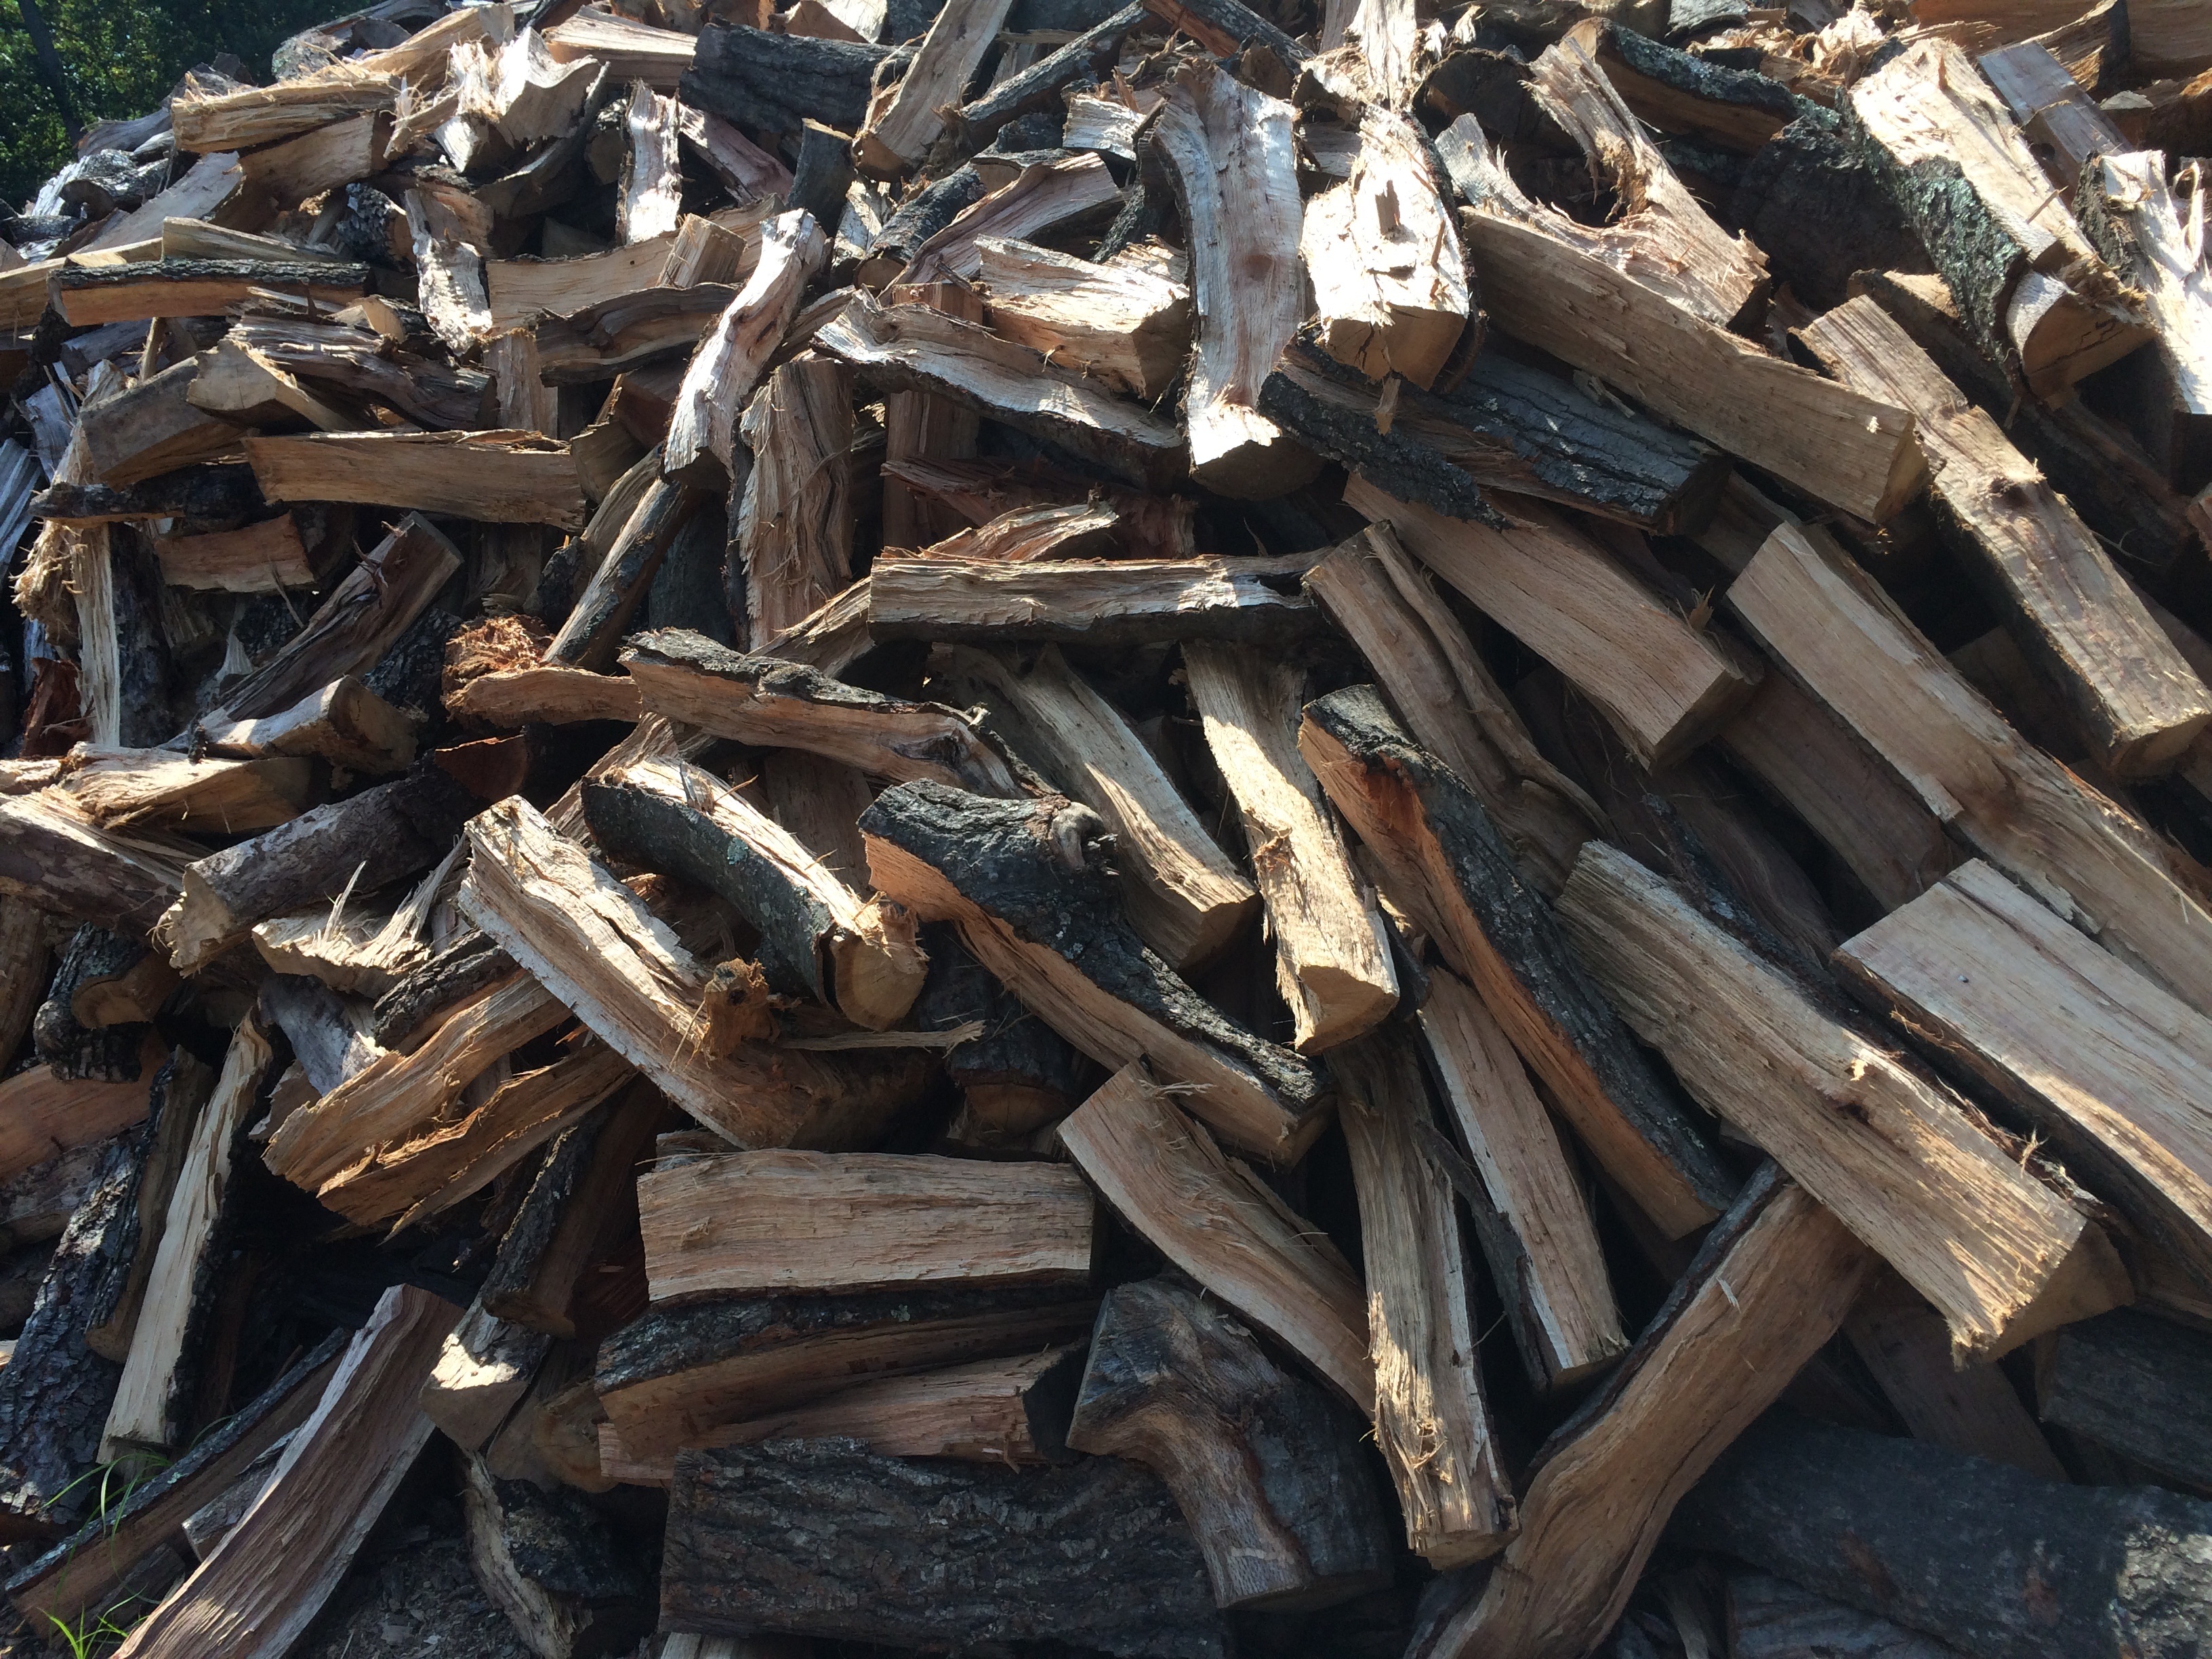
wood, food, produce, firewood, material, timber, scrap, woodpile